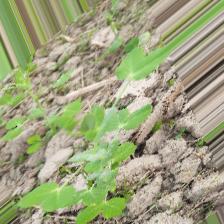
Label: Powdery Mildew